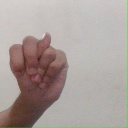
अक्षर: न